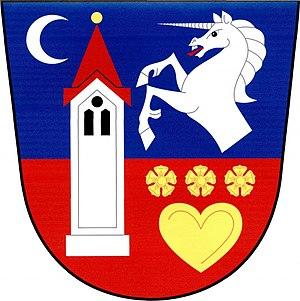
Radkova Lhota est une commune du district de Přerov, dans la région d'Olomouc, en Tchéquie. Sa population s'élevait à 203 habitants en 2018.